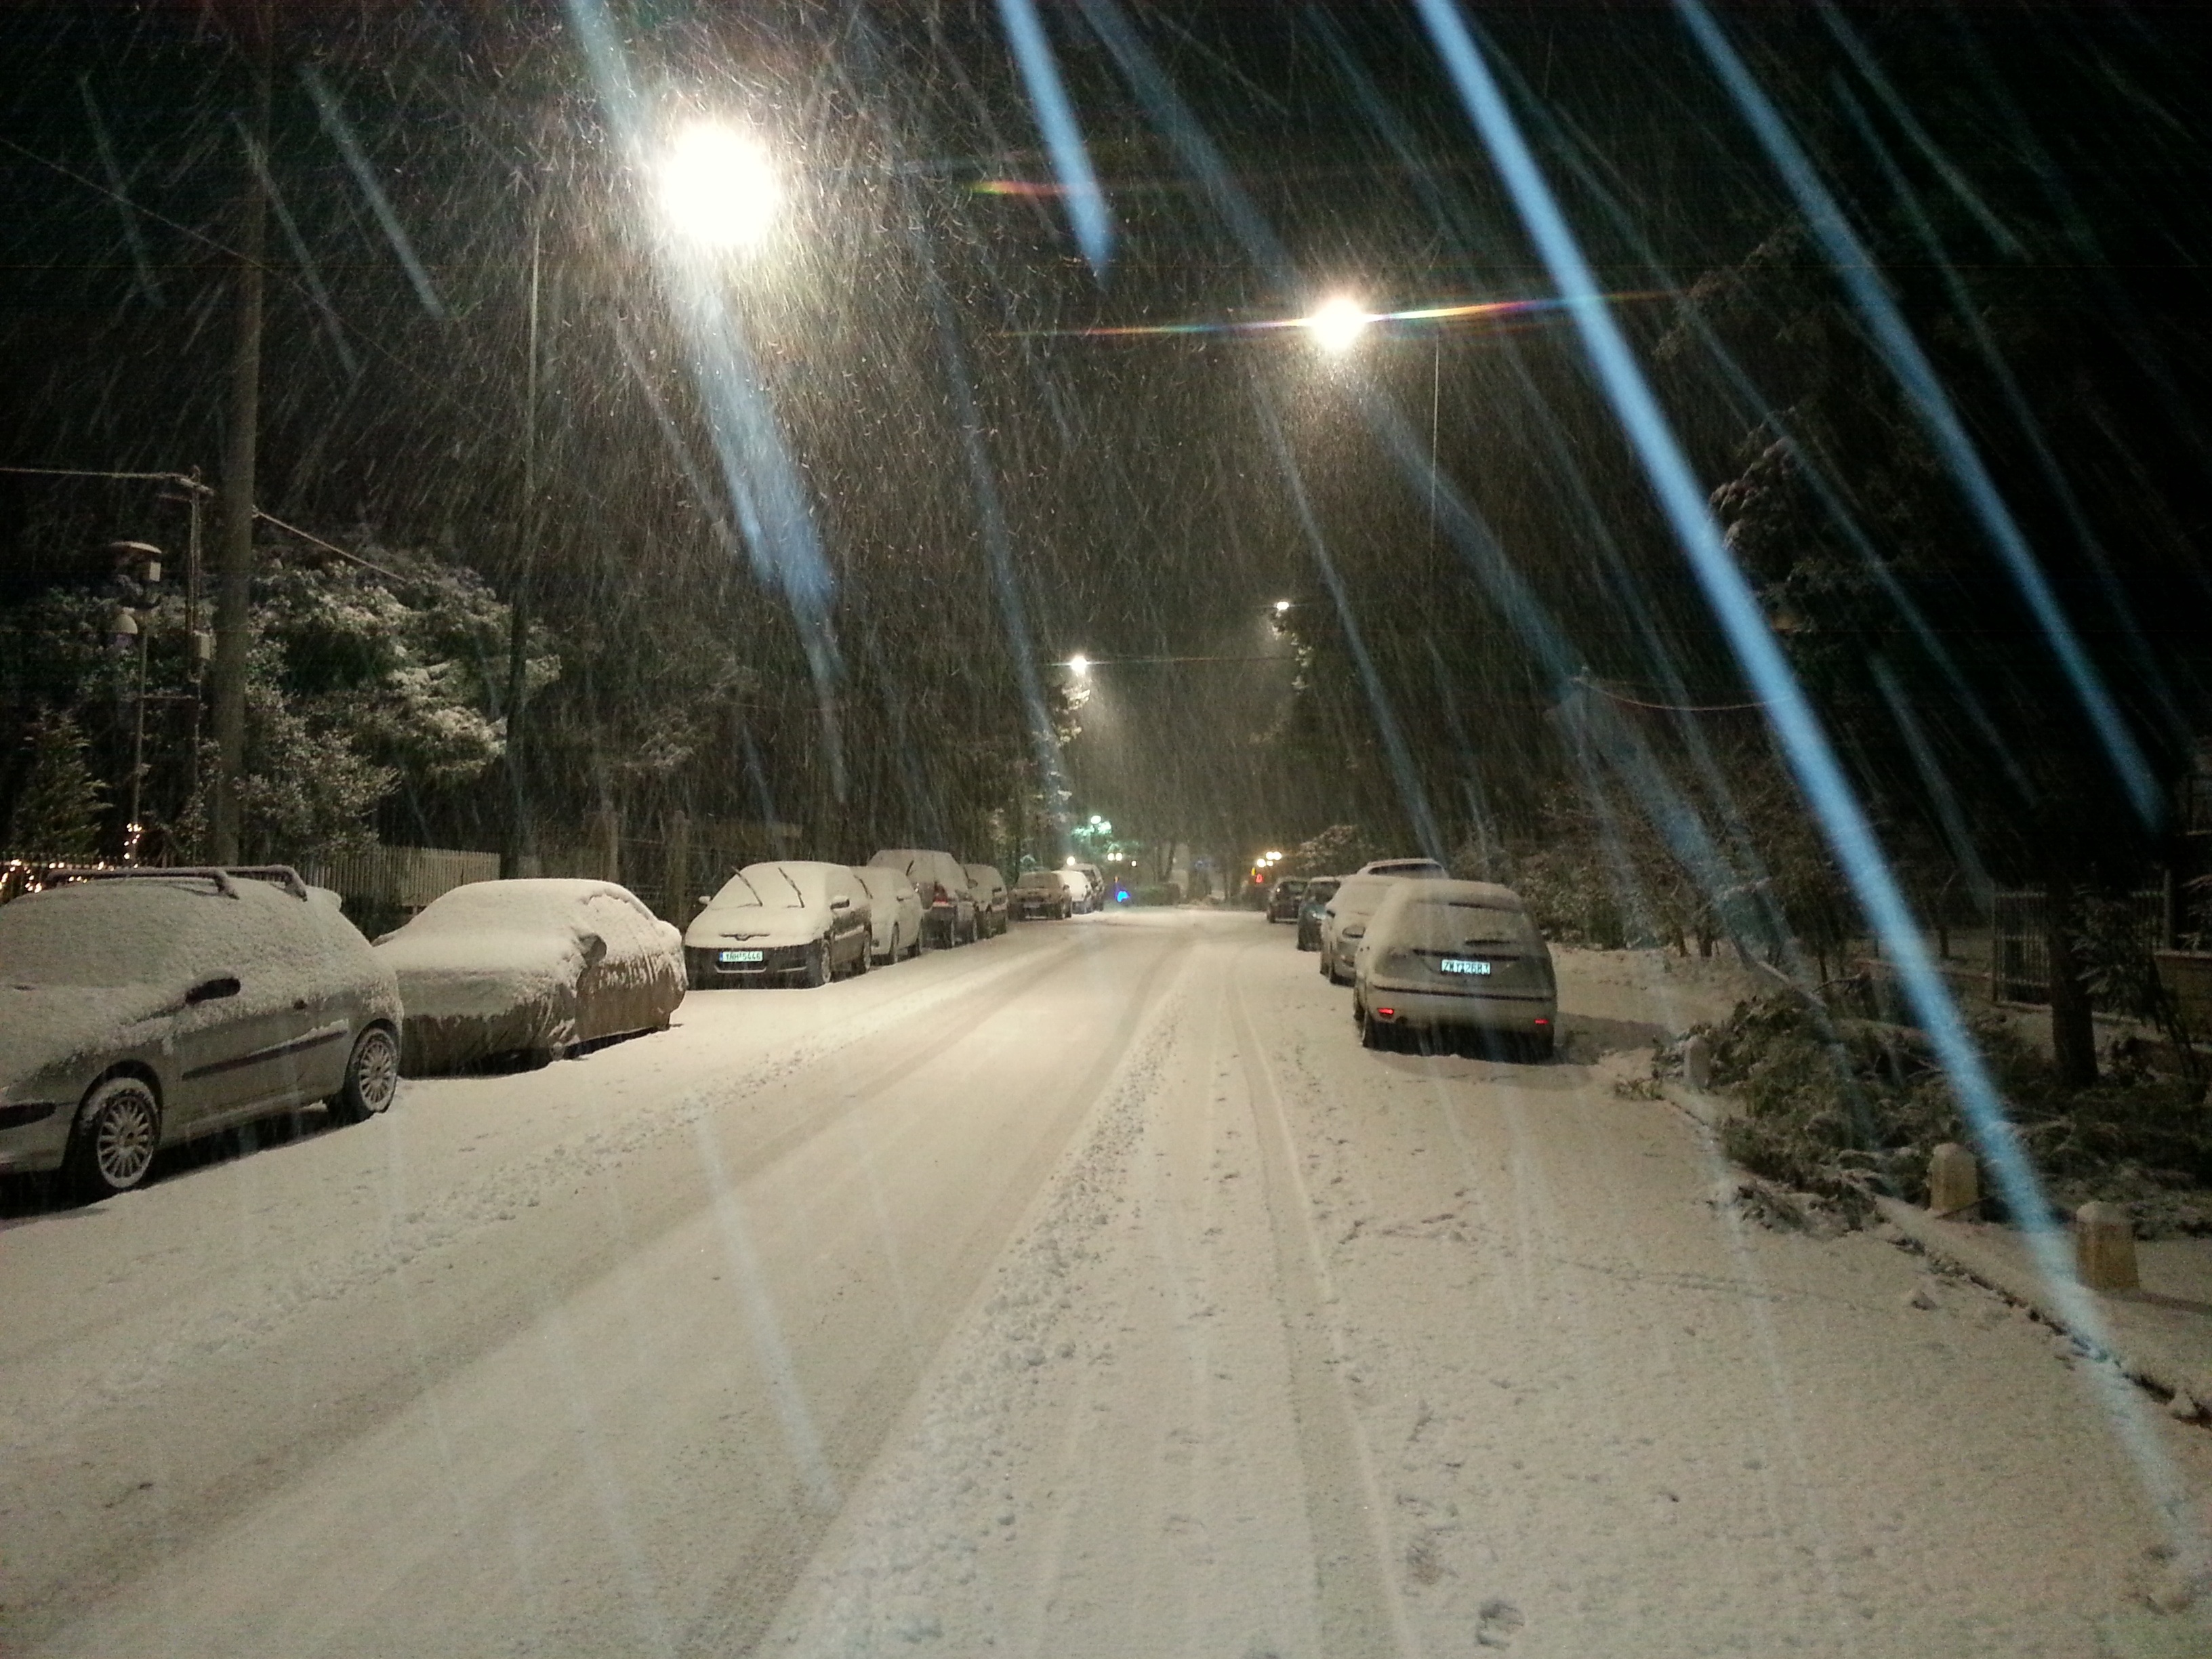
snow, winter, road, night, ice, weather, freeze, frozen, snowfall, nighttime, infrastructure, icy, snowstorm, greece, blizzard, freezing, athens, snow storm, winter storm, frigid, drosia